Hopworks Urban Brewery

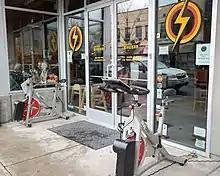
Exterior of the defunct restaurant on North Williams Avenue, 2014

The Portland International Airport restaurant opened in 2019.